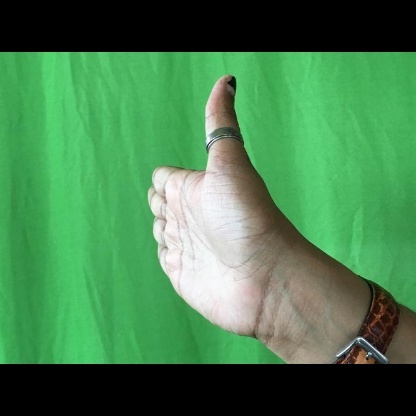
Mudra: Ardhachandran